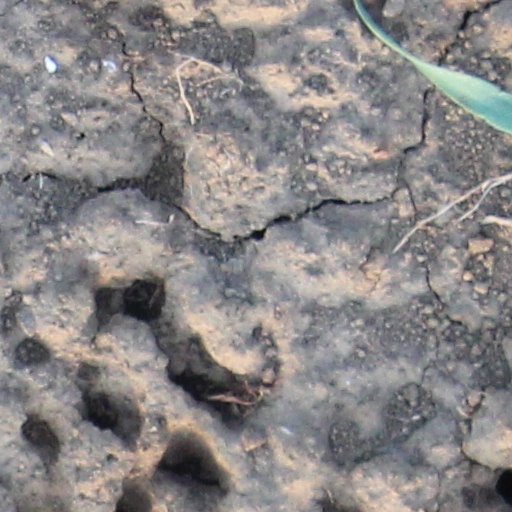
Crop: wheat